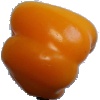
Label: Pepper Yellow 1